Philip de László

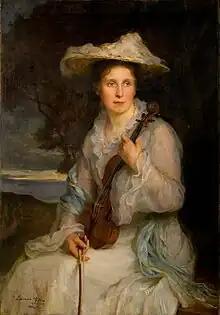
Portrait by Philip de László of his wife, Lucy

In 1900, László married Lucy Madeleine Guinness, a member of the banking branch of the Guinness family and a sister of Henry Guinness. They had first met in Munich in 1892, but for some years had been forbidden to see each other. The couple had six children and 17 grandchildren.